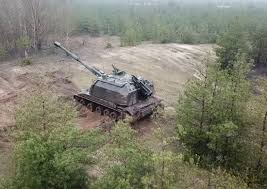
Label: Self Propelled Artillery